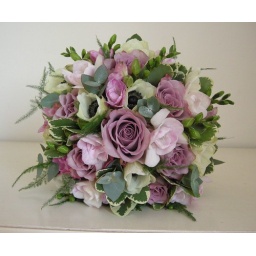
Vintage wedding bouquet of dusky pink roses,freesias,anemones and mixed foliages by Fiori By Lynne